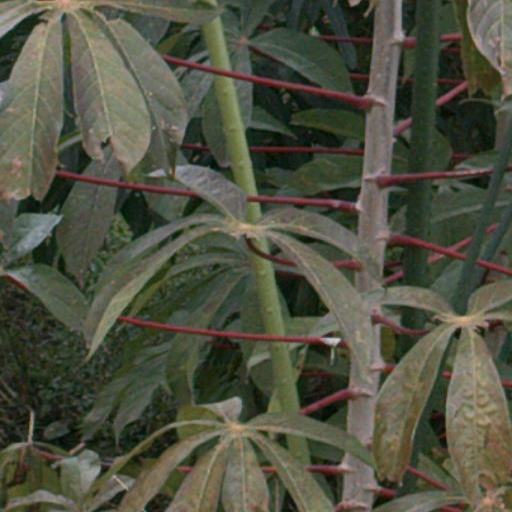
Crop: cassava